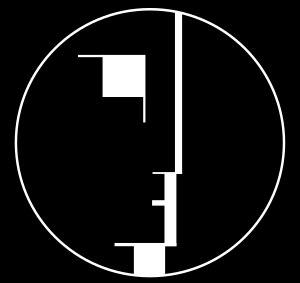
Le bâtiment du Bauhaus de Dessau est un ensemble architectural moderne situé à Dessau-Roßlau, en Allemagne et destiné originellement à accueillir l'école d'art, de design et d'architecture du Bauhaus. Il a été construit entre 1925 et 1926 selon les plans de l'architecte et directeur du Bauhaus Walter Gropius pour accueillir l'école auparavant située à Weimar et contrainte de déménager à Dessau en 1925.